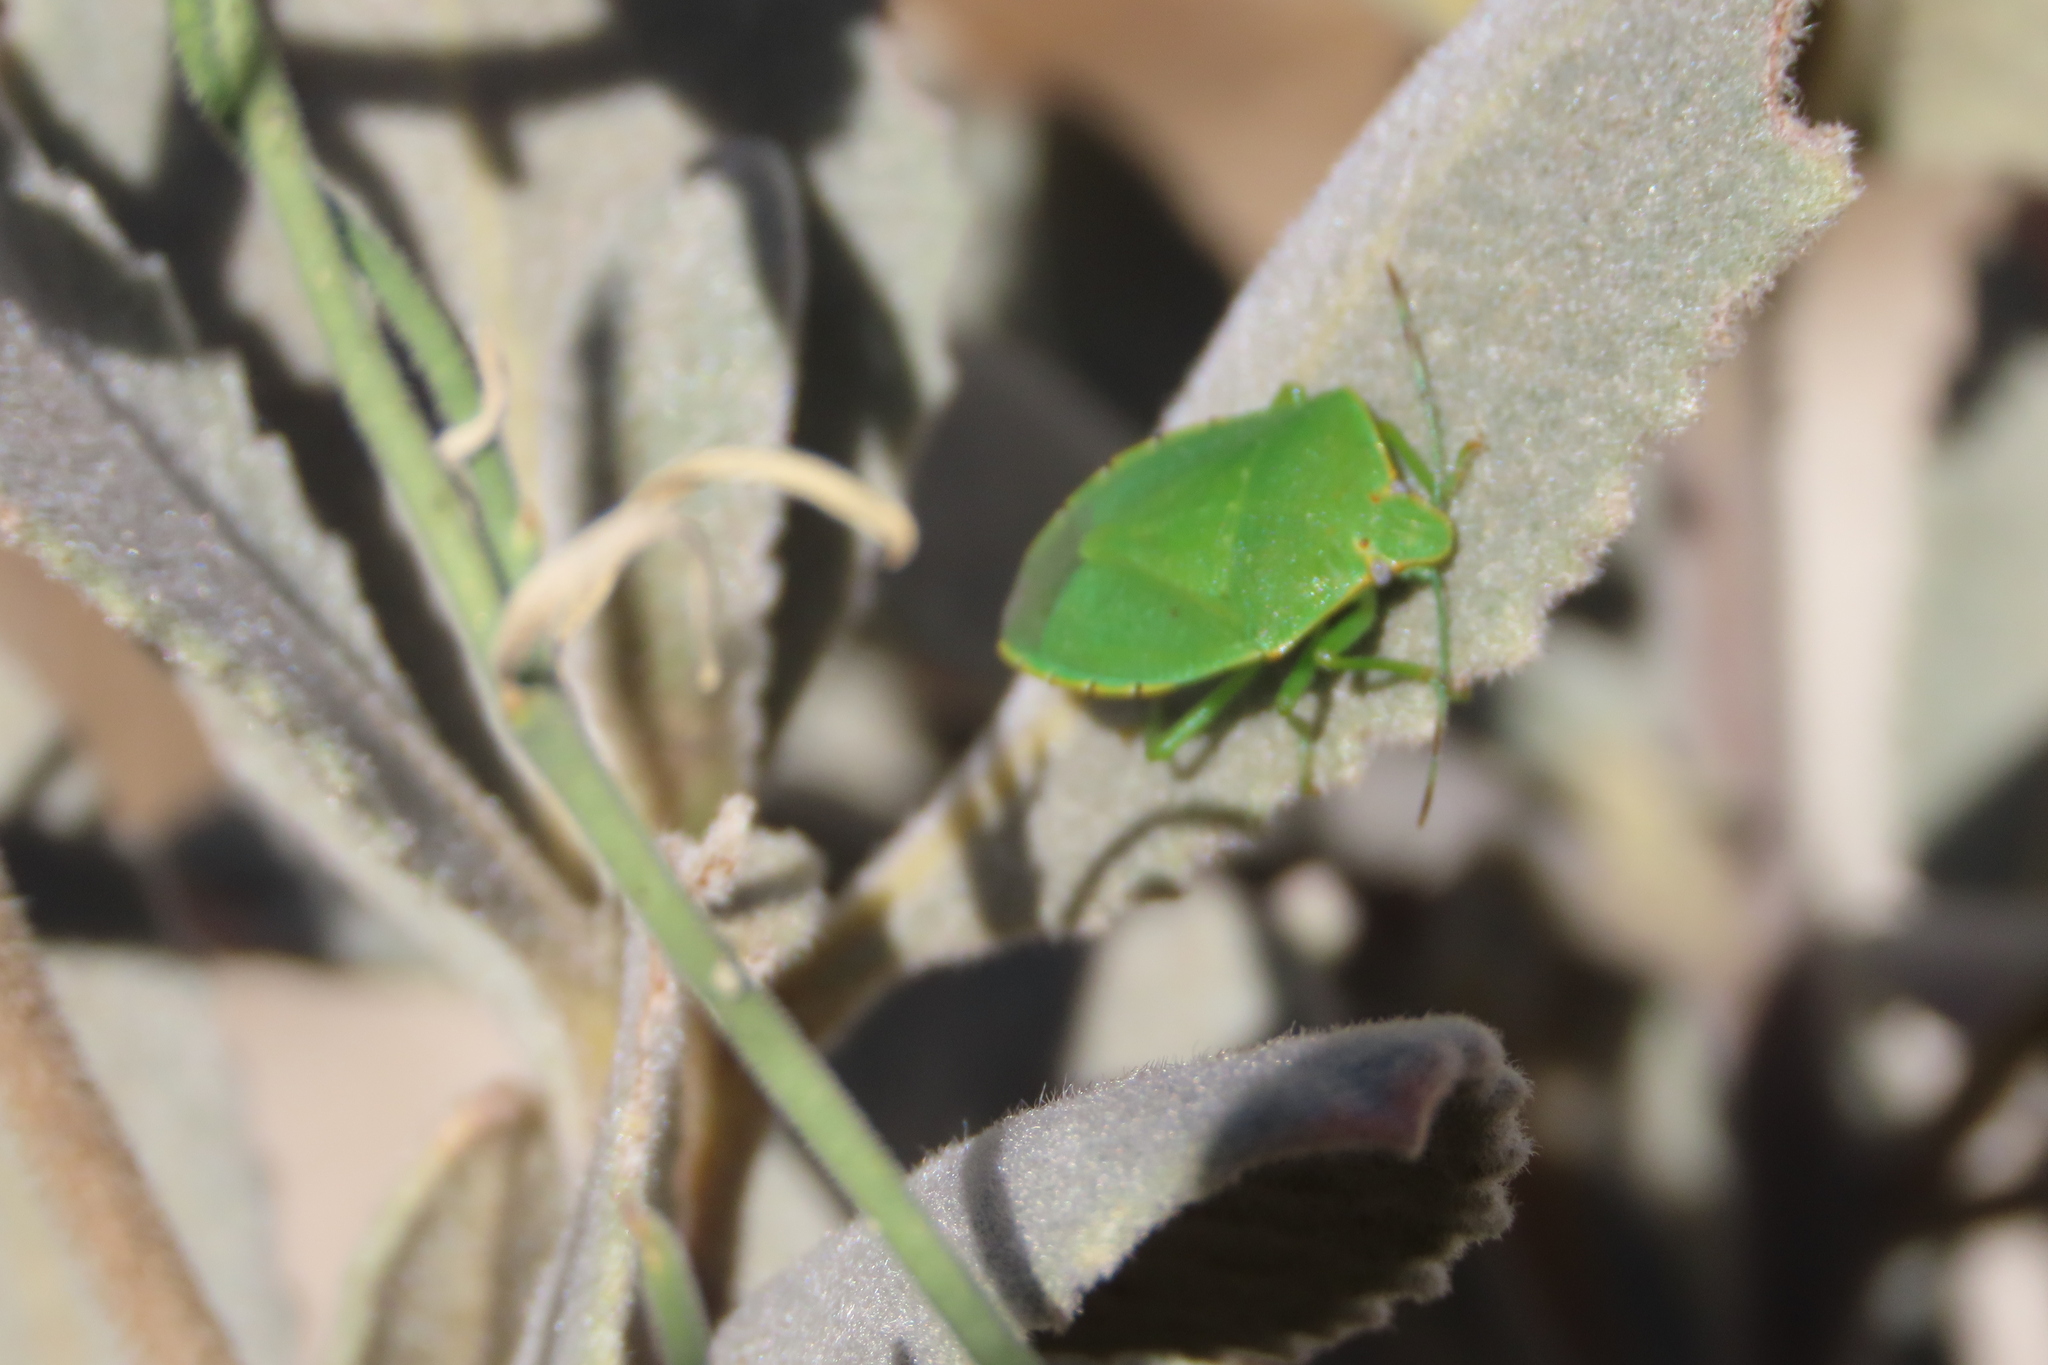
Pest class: stink_bug